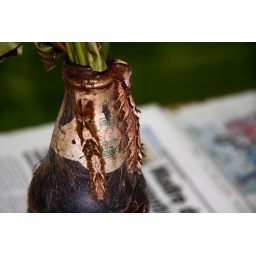
The morpho is an amazing electric blue butterfly that you see in many tropical jungles